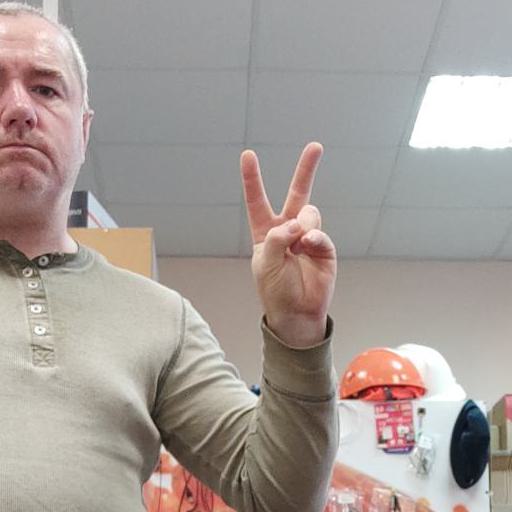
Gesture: peace